House of Medina Sidonia

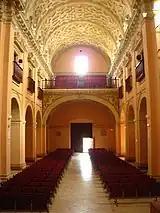
Interior of the Church of La Merced, pantheon of the 8 Dukes of Medina Sidonia.

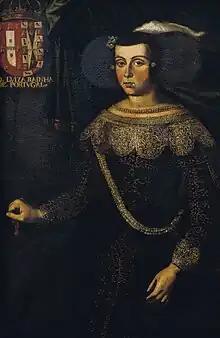
Luisa de Guzmán, queen consort and regent of Portugal.

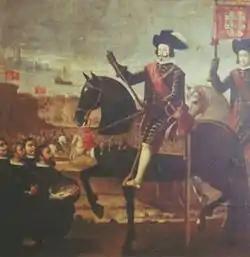
Gaspar Pérez de Guzmán y Sandoval, 9th Duke of Medina Sidonia.

The economy of the house was based fundamentally on agriculture, livestock, fishing and trade. It cultivated in its lands of the Aljarafe, of the Lower Guadalquivir, of the Campiña de Jerez and of the alfoz of Medina Sidonia, the Mediterranean triad (wheat, olive tree and vineyard) and the horticultural crops. From the point of view of cattle farming, it exploited the large pastures of the County of Niebla and Andévalo. It owned the tuna traps of Barbate, Conil and Chiclana, the salt mines and the Almona de Sanlúcar. It traded from the port of Sanlúcar with Northern Europe, North Africa and the Indies, exporting tuna, wine, grana, oil, soap... and benefiting from the imports and all the commercial traffic of said port, through the ducal contracting house and the collection of the almojarifazgo of the port of Sanlúcar by the ducal customs.